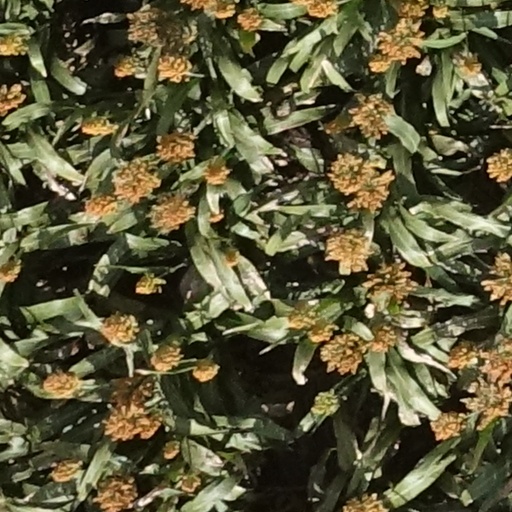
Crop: sorghum